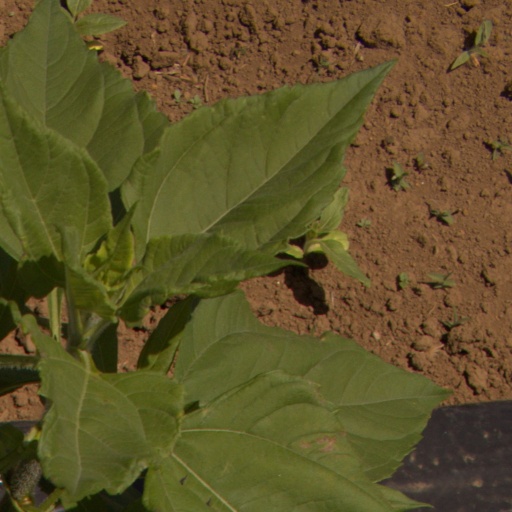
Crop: Jerusalem artichoke